Special Service Battalion

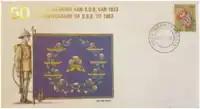
SADF era 1 SSB Commemorative Letter

In August 1941 all members of the SSB below the age of 18 were transferred to the Youth Training Brigade. The remainder formed an infantry battalion, which was converted to an armoured car commando in 1942.